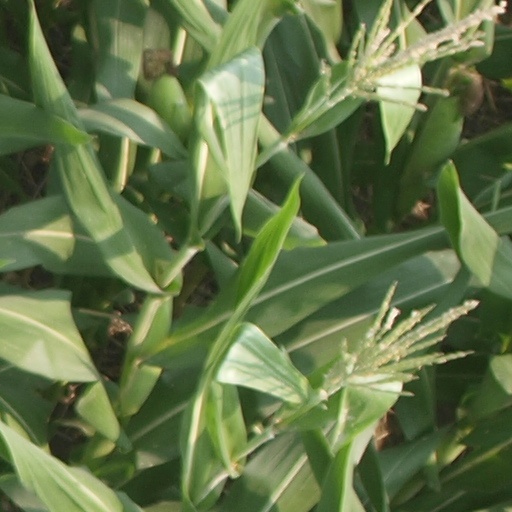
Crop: maize; corn